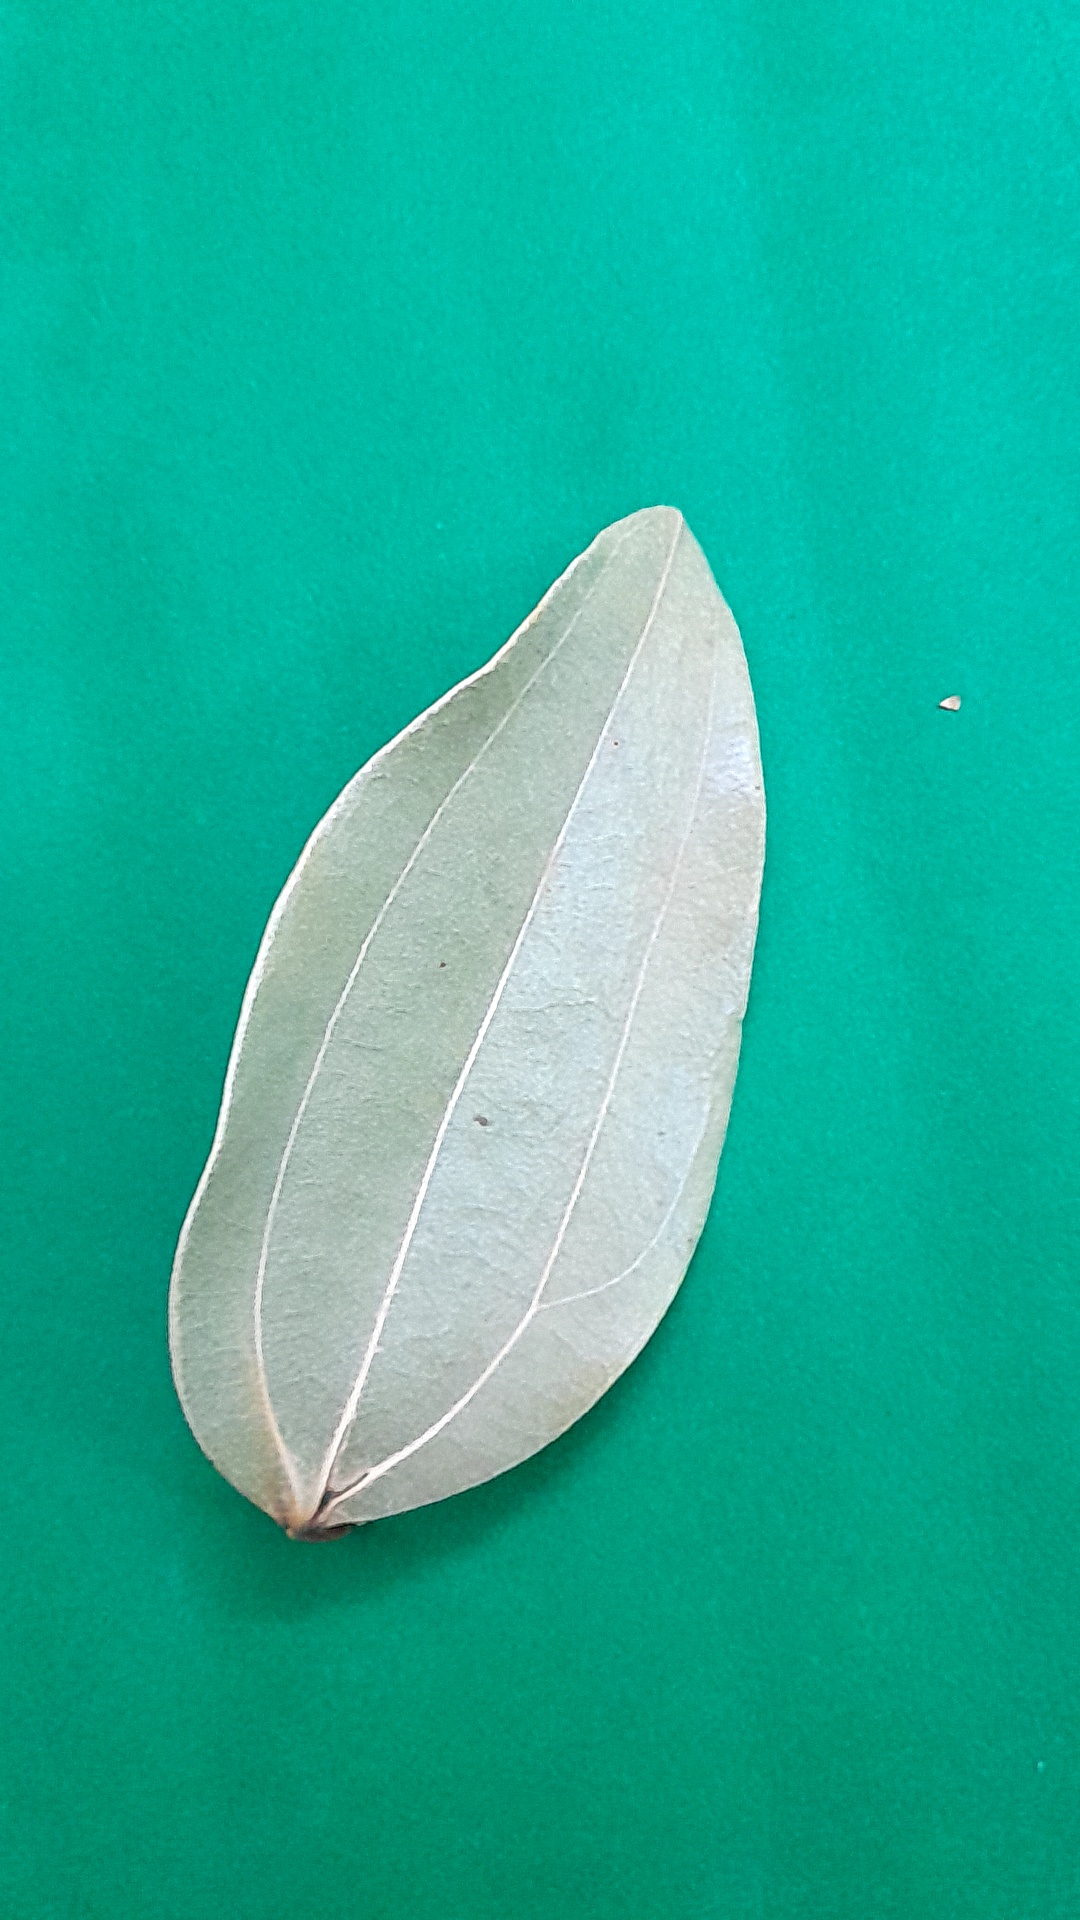
Label: Dry Leaf